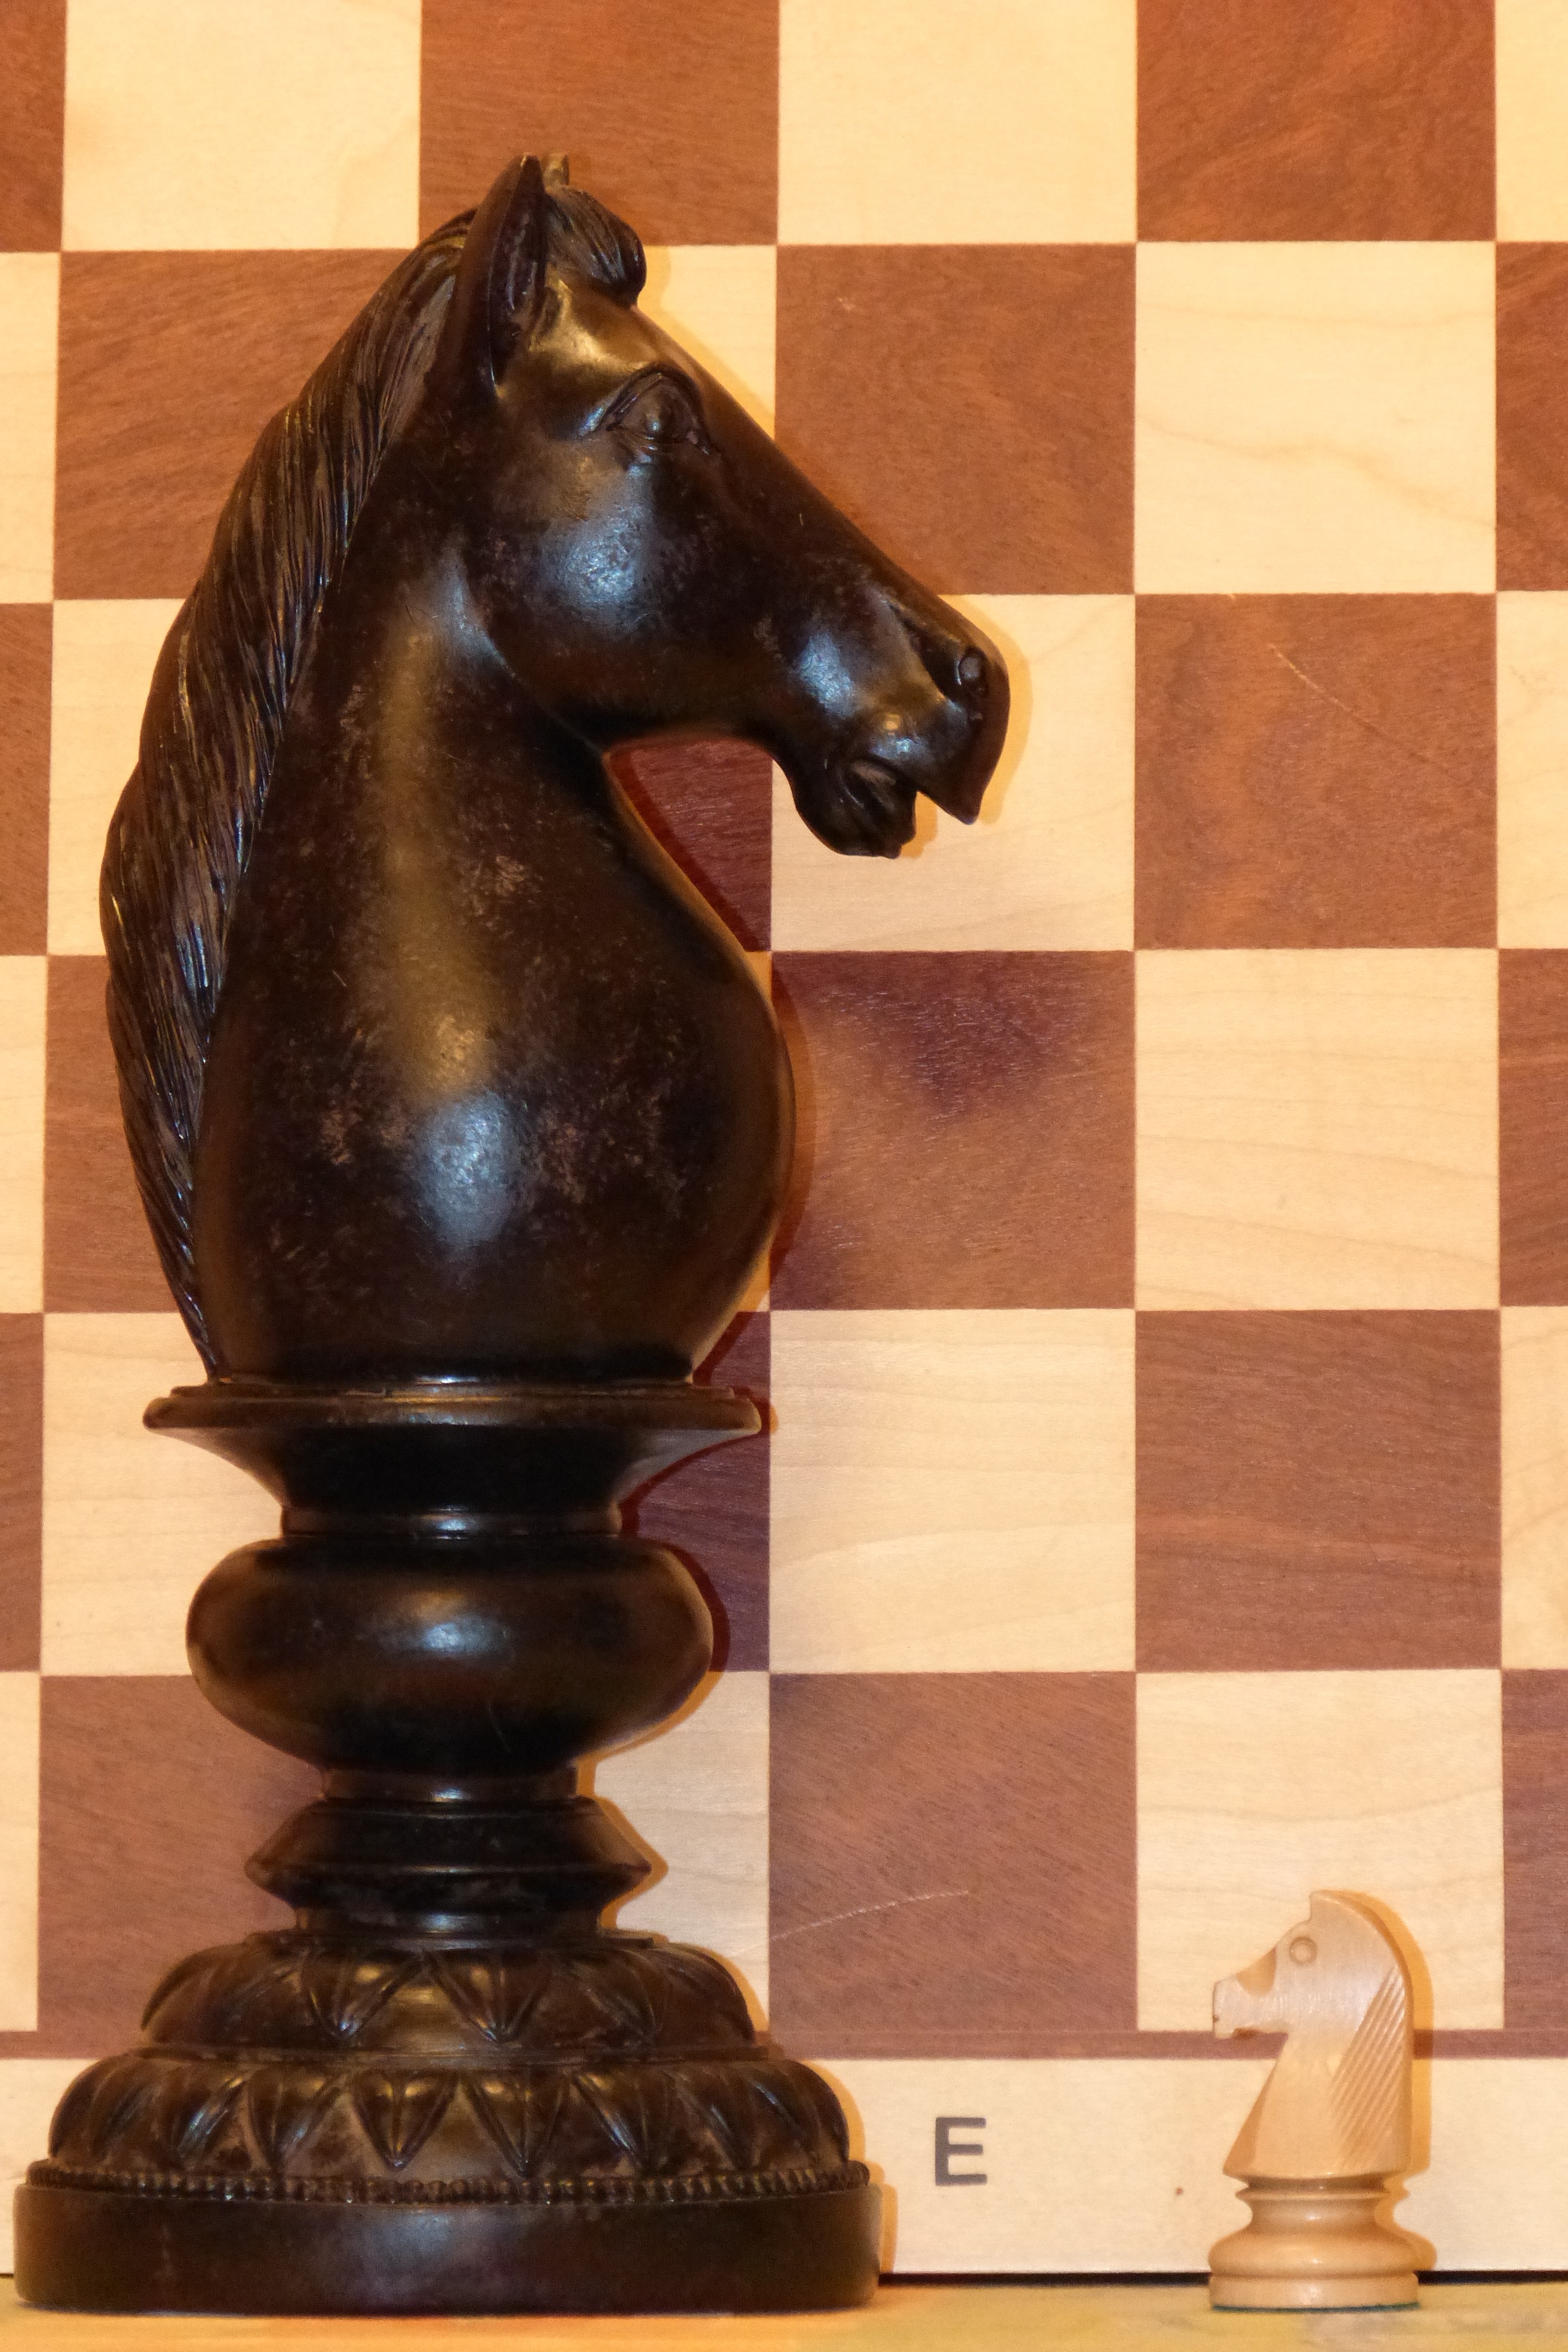
wood, play, recreation, horse, board game, sculpture, art, sports, chess, strategy, chessboard, chess piece, games, chess board, springer, indoor games and sports, tabletop game, r ssl, david against goliath